Nektaria Karantzi

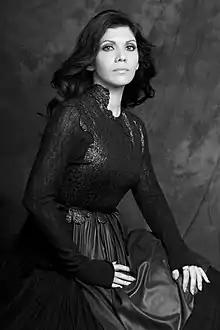
Nektaria Karantzi

Nektaria Karantzi (Greek: Νεκταρία Καραντζή; born 5 August 1982 in Greece) is a Byzantine and traditional singer from Greece.